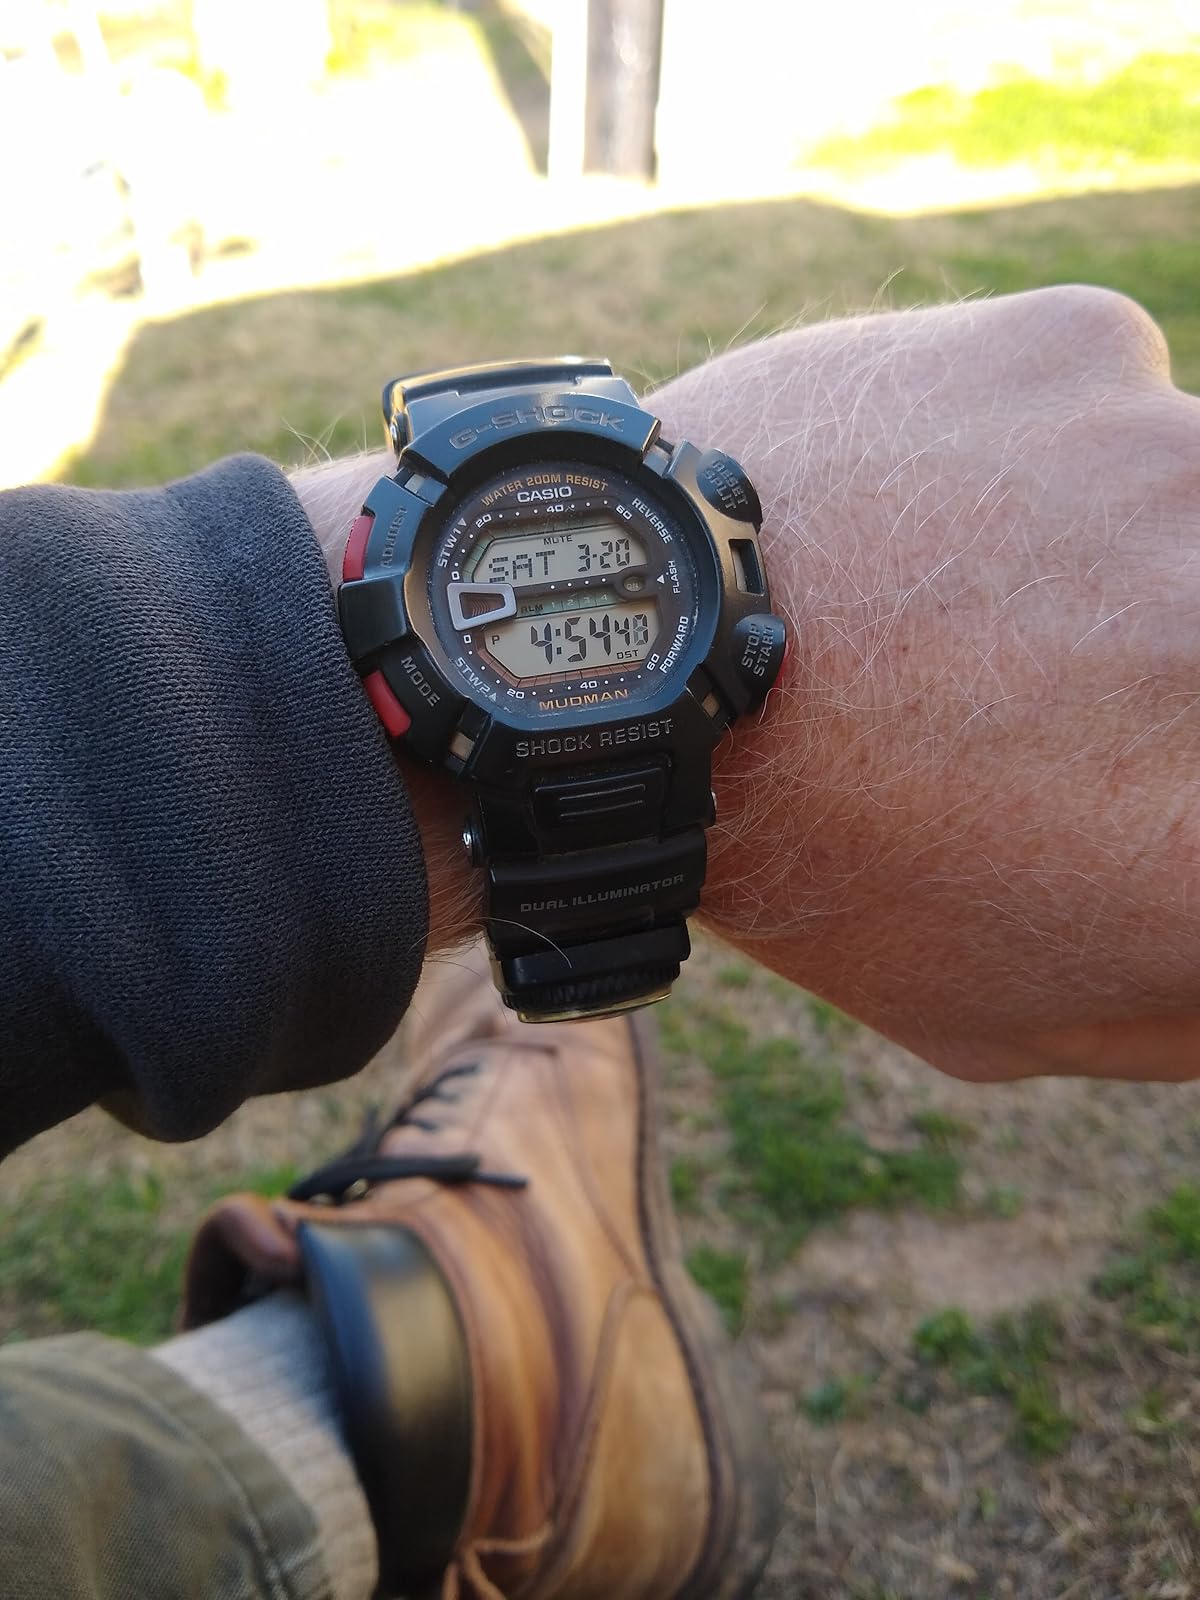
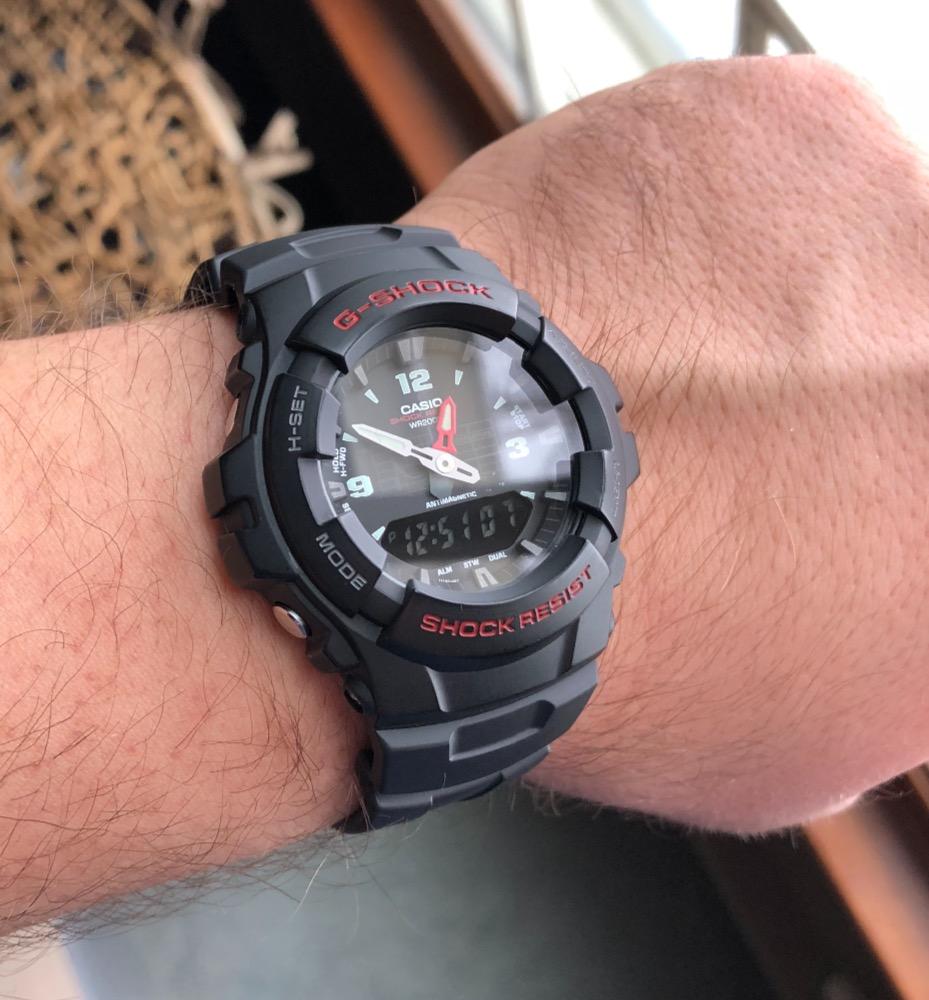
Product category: accessories_watch
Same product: no